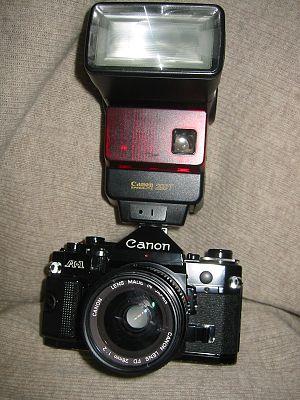
Canon Speedlite est la gamme de flashes de la marque Canon.